Ida Shepley

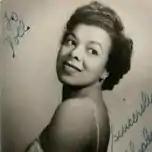
publicity shot

Ida Shepley born Ida Mary Humphrey (9 December 1908 – 12 March 1975) was a British actress and singer. She began as a singer and worked with the BBC before expanding her career into acting appearing on the London stage and television.